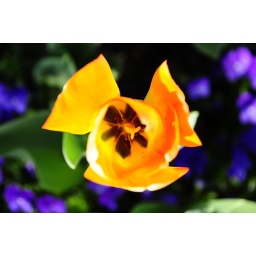
tulips in front of my office building